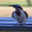
Label: bird